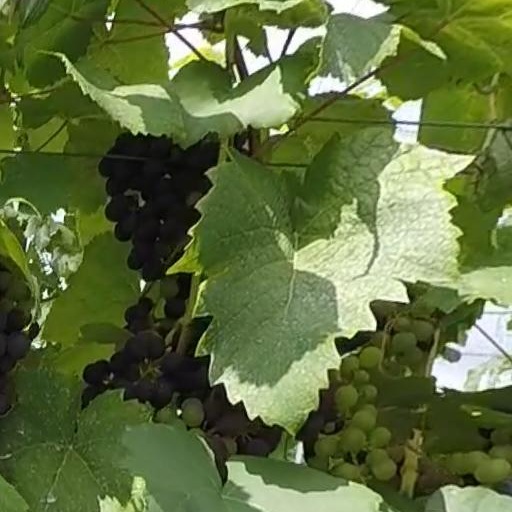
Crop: grape